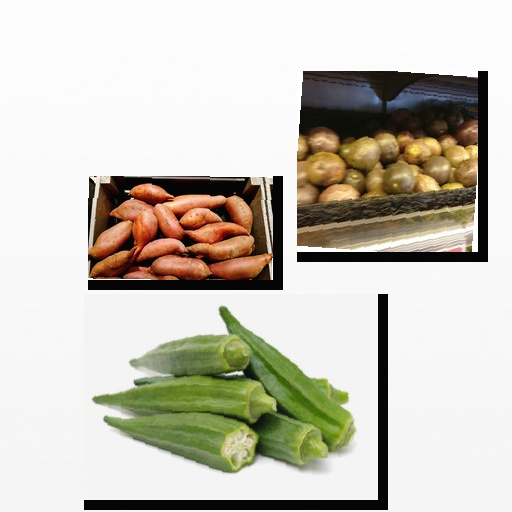
Food items: potato, okra, passion_fruit